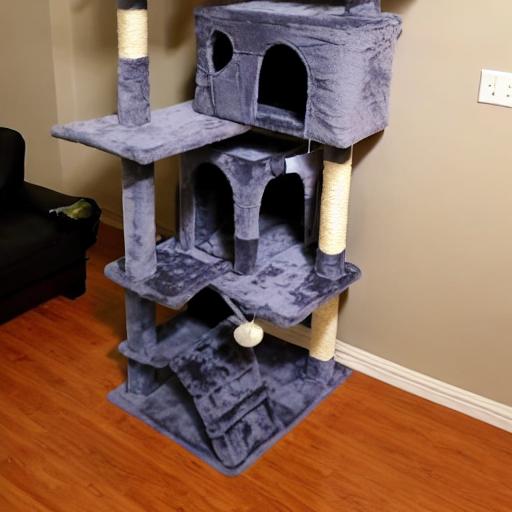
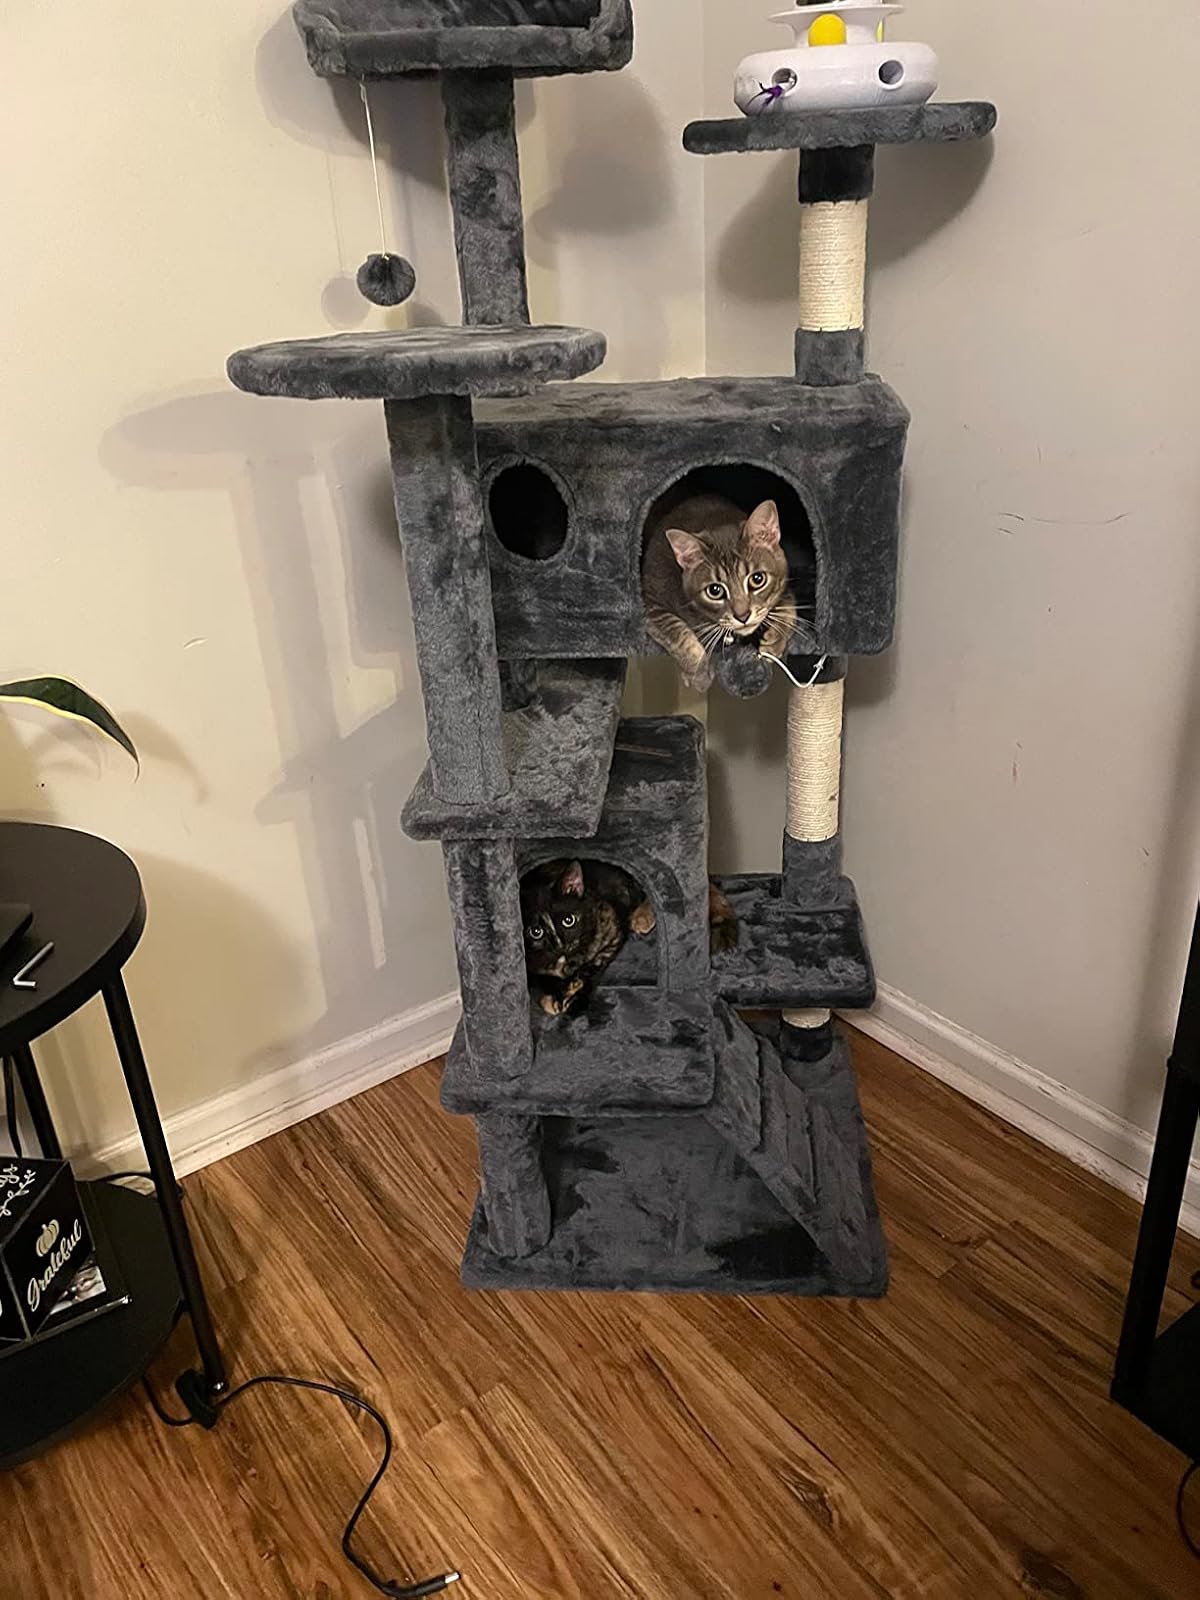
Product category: items_cat tree
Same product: no